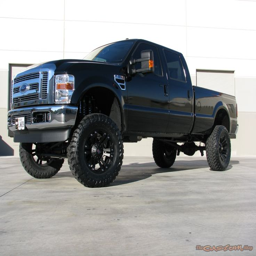
pickup truck - built to run , built to show .